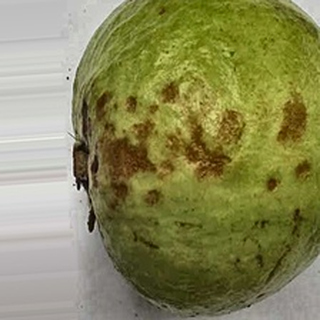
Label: guava_anthracnose